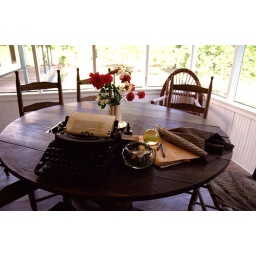
Writing table on the front porch at Marjorie Kinnan Rawlings's house in Cross Creek, Florida. December 2007.